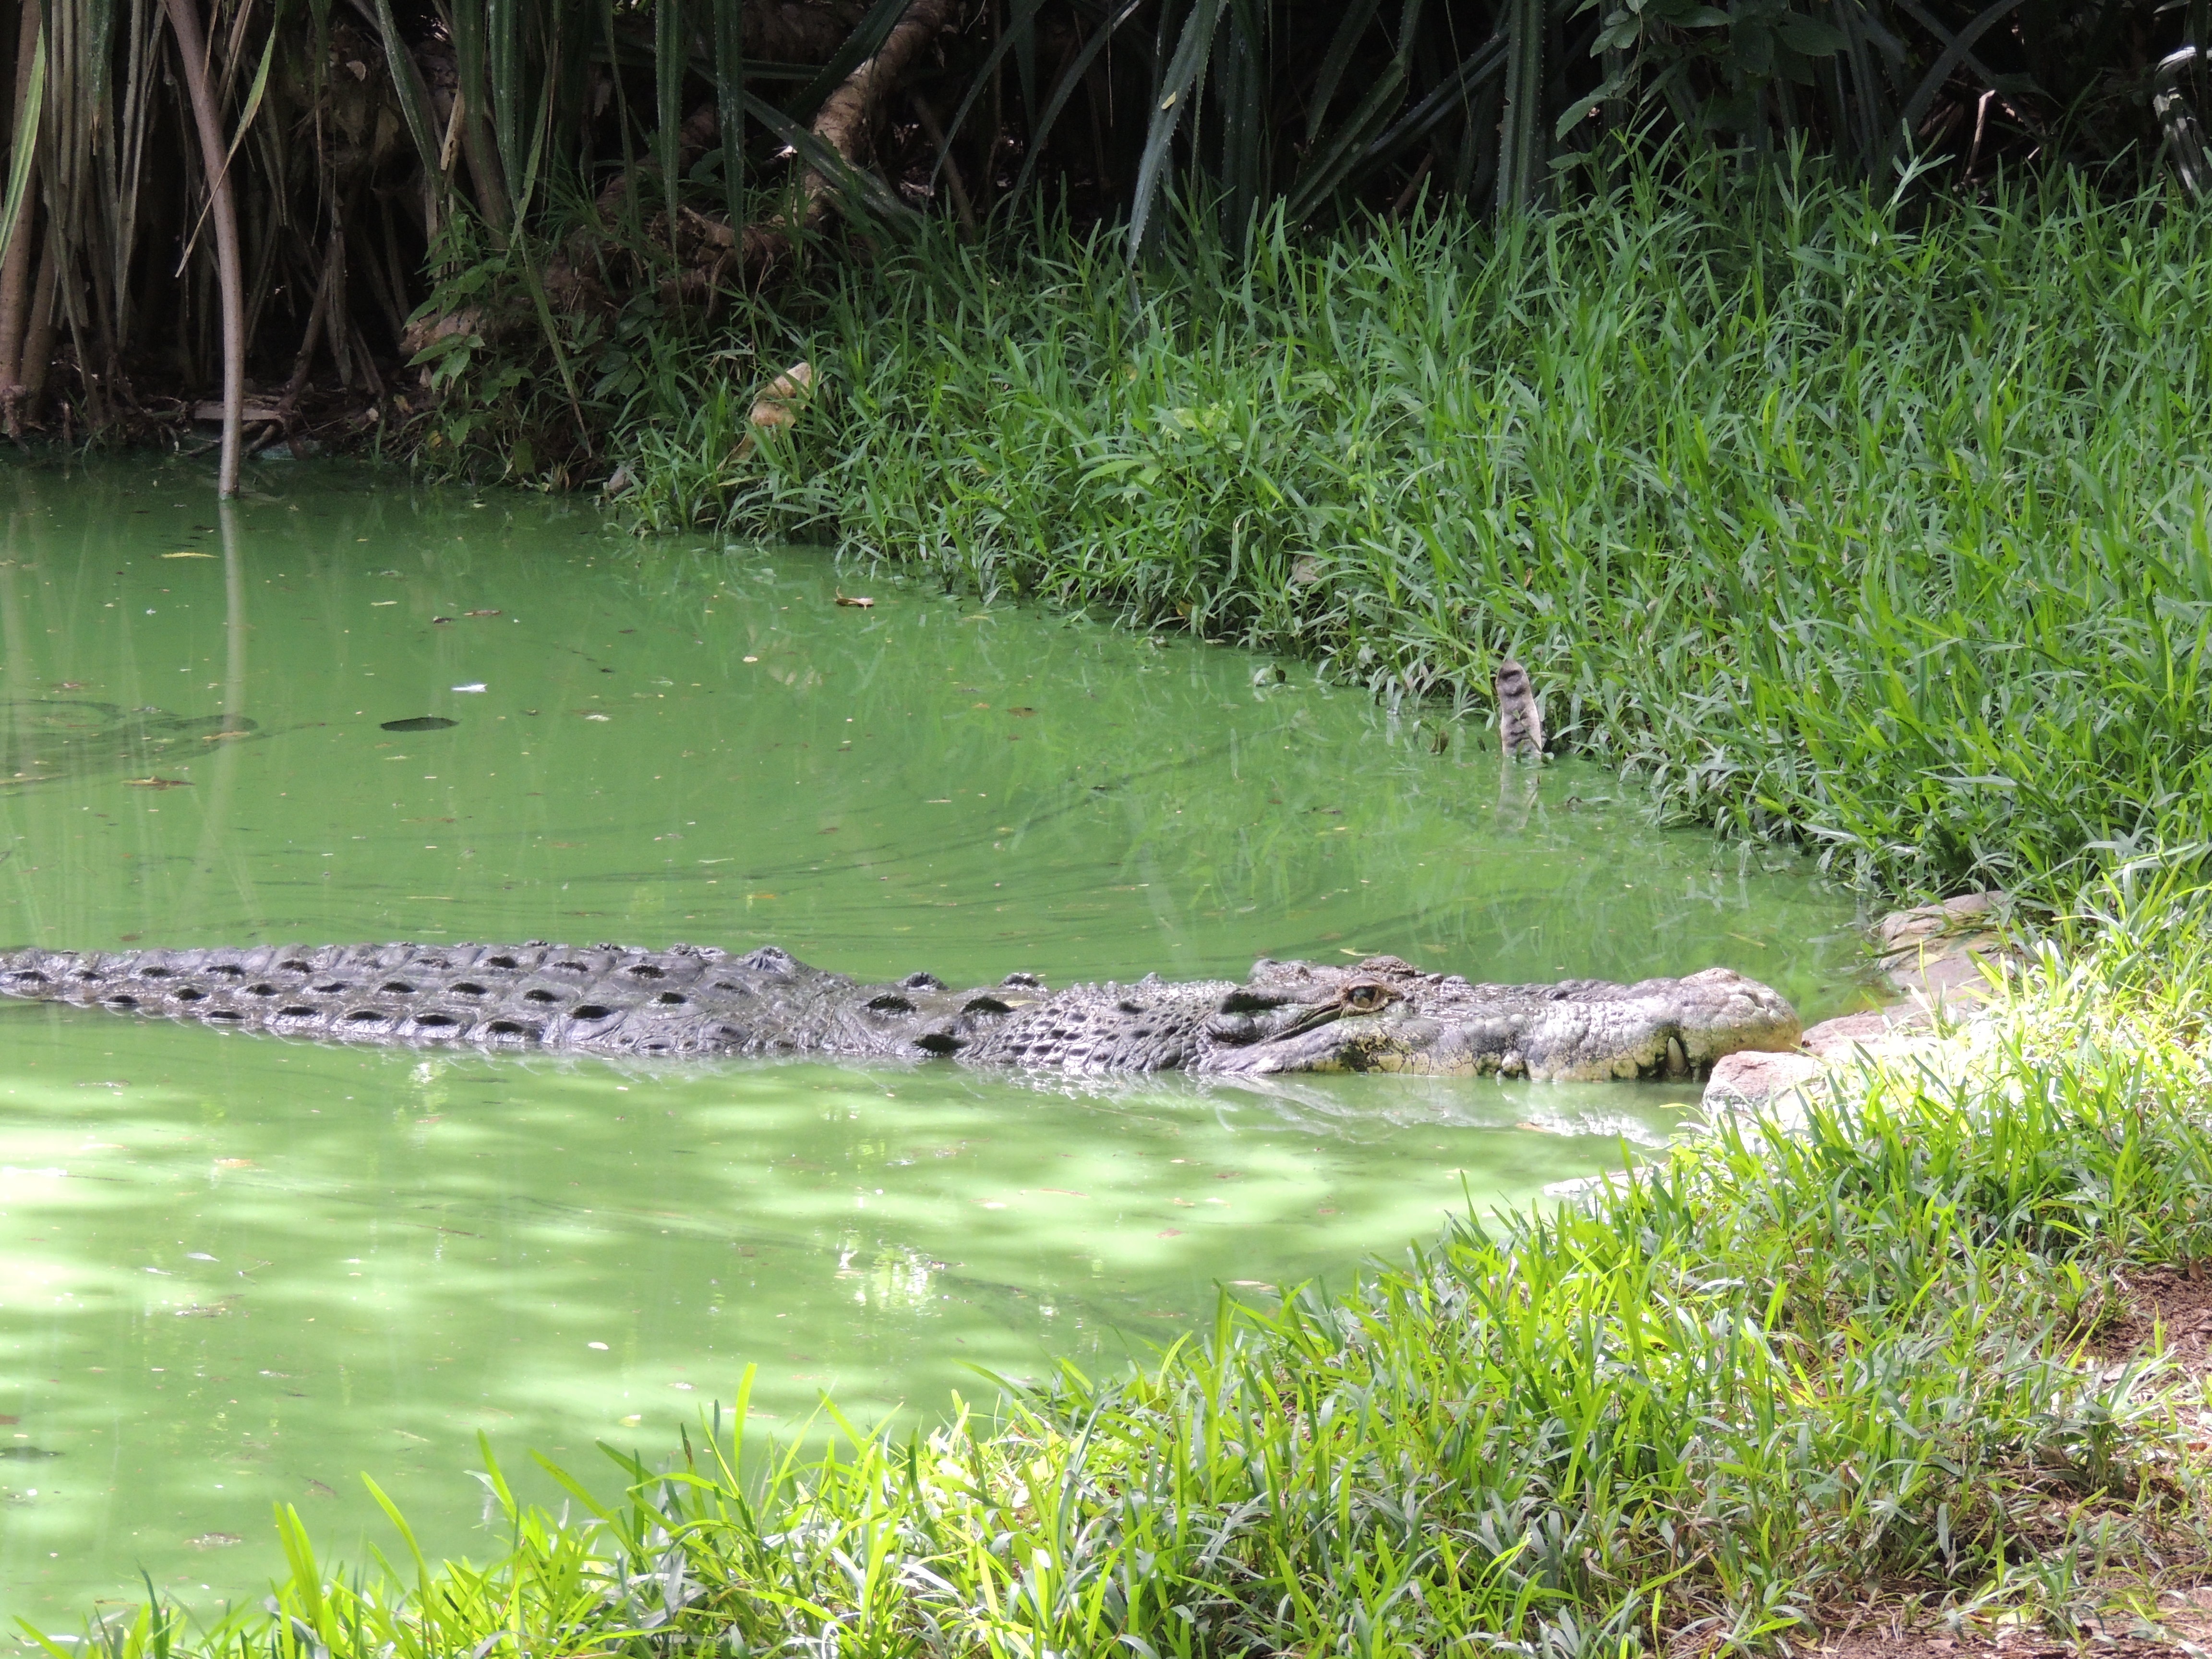
nature, swamp, wilderness, lake, animal, river, pond, wildlife, wild, stream, predator, reptile, fauna, crocodile, alligator, danger, wetland, large, watercourse, dangerous, crocodilia, fish pond